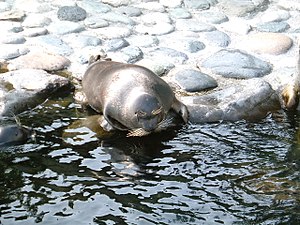
Bajkalsæl
Bajkalsælen også kaldet nerpaen. Juli 2005.Foto: Uryah
Bajkalsælen er en ægte sæl i rovdyrordenen. Den når en længde på 1,2-1,4 m og en vægt på 80-90 kg. Det er en af de mindste sælarter og samtidig den eneste, der udelukkende lever i ferskvand. Bajkalsælen kan blive 50-55 år gammel. Arten er endemisk til Bajkalsøen.